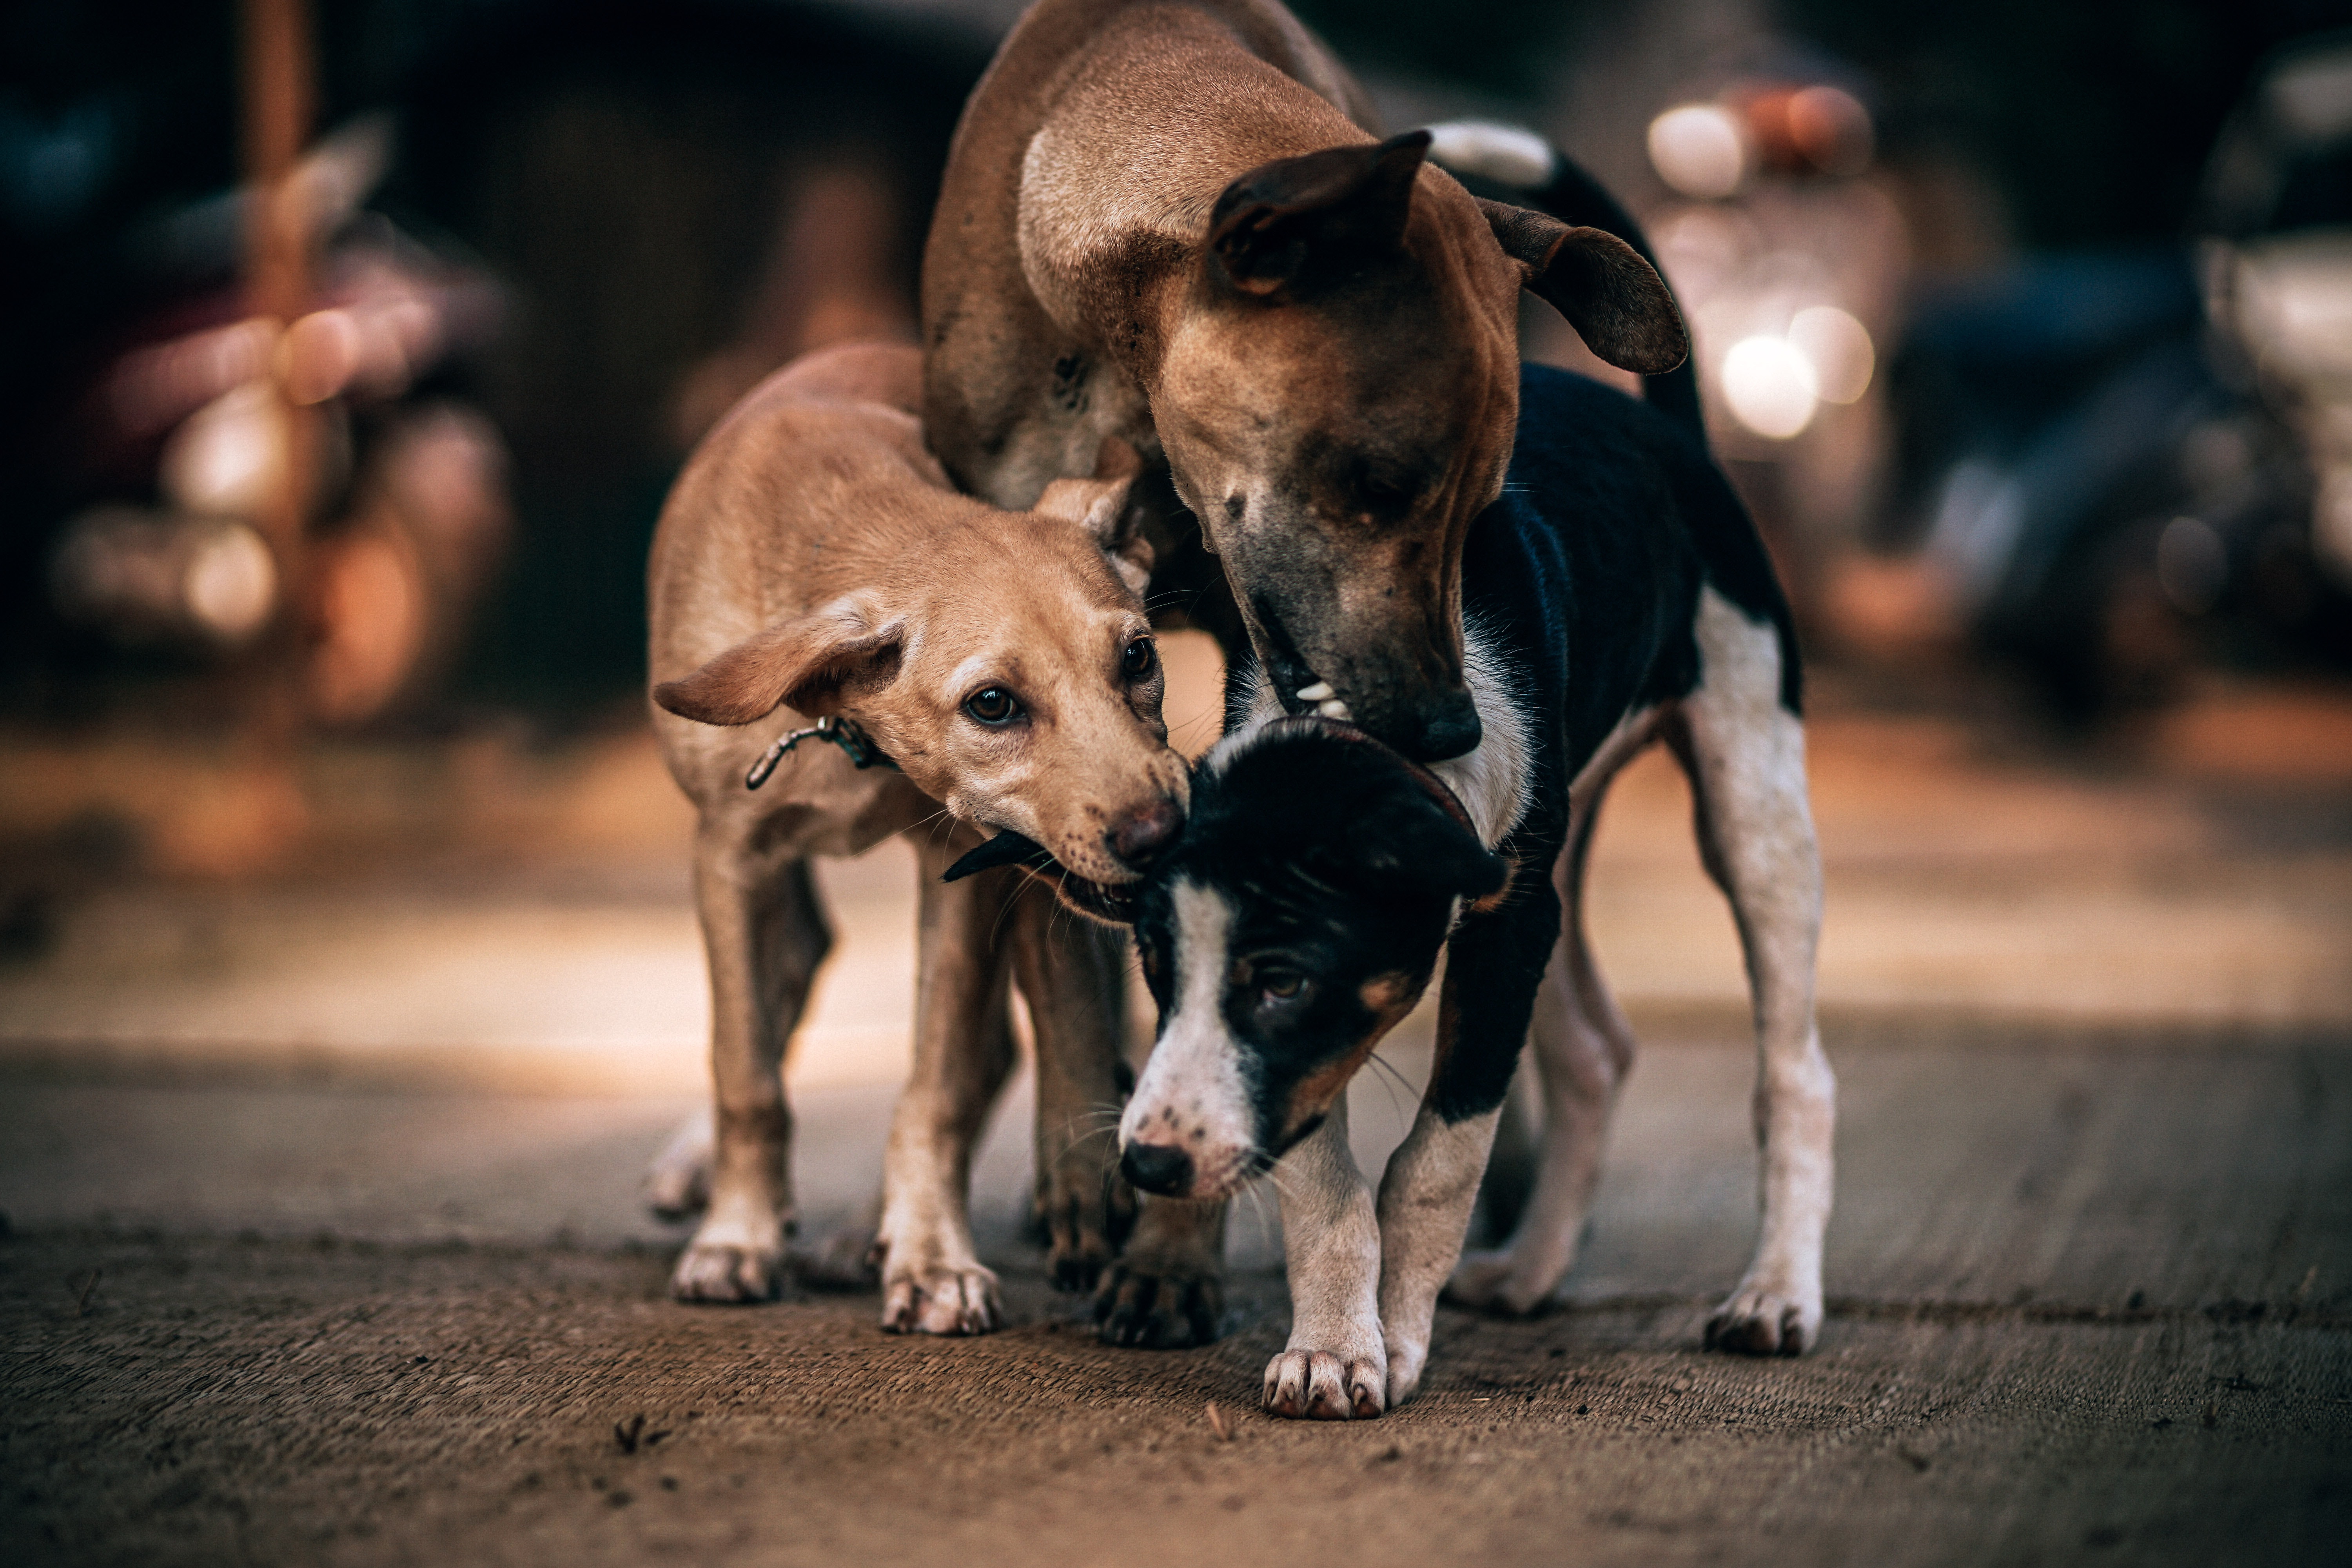
dog, mammal, canidae, dog breed, snout, carnivore, street dog, sporting group